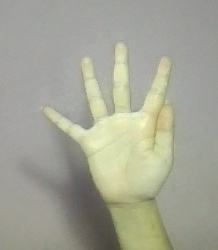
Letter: sheen